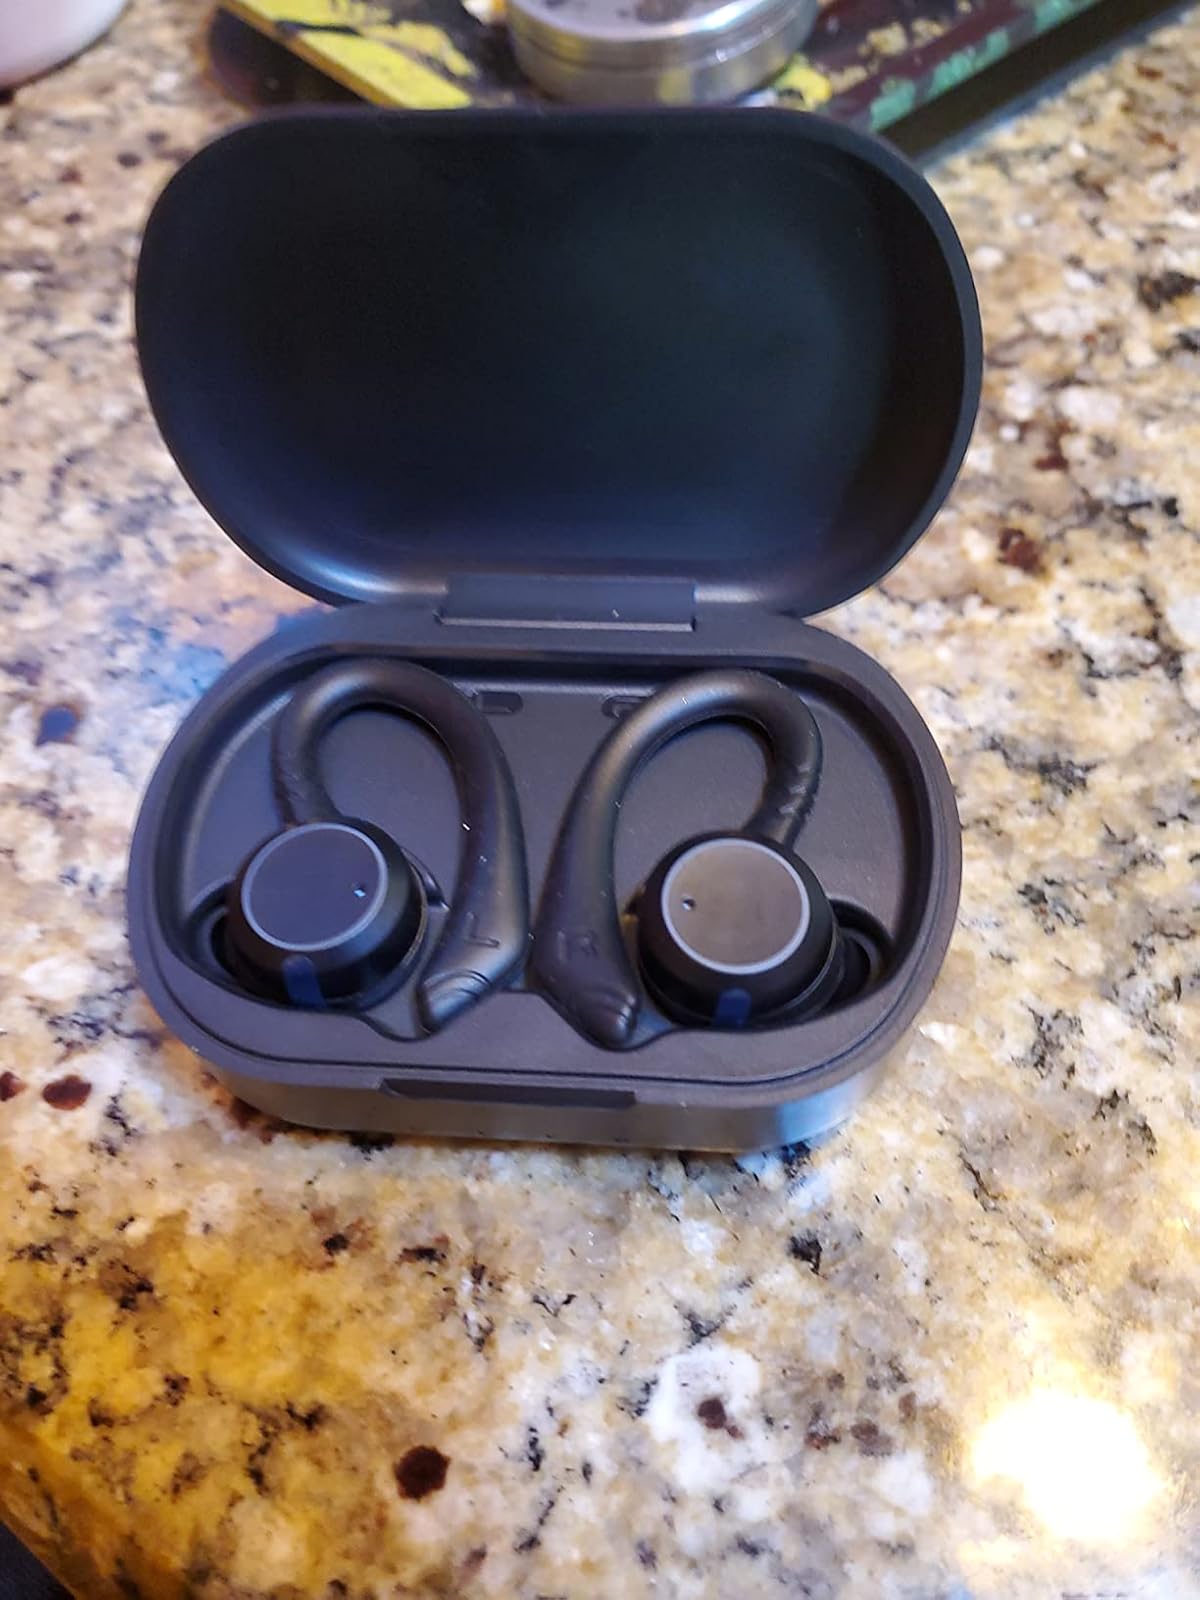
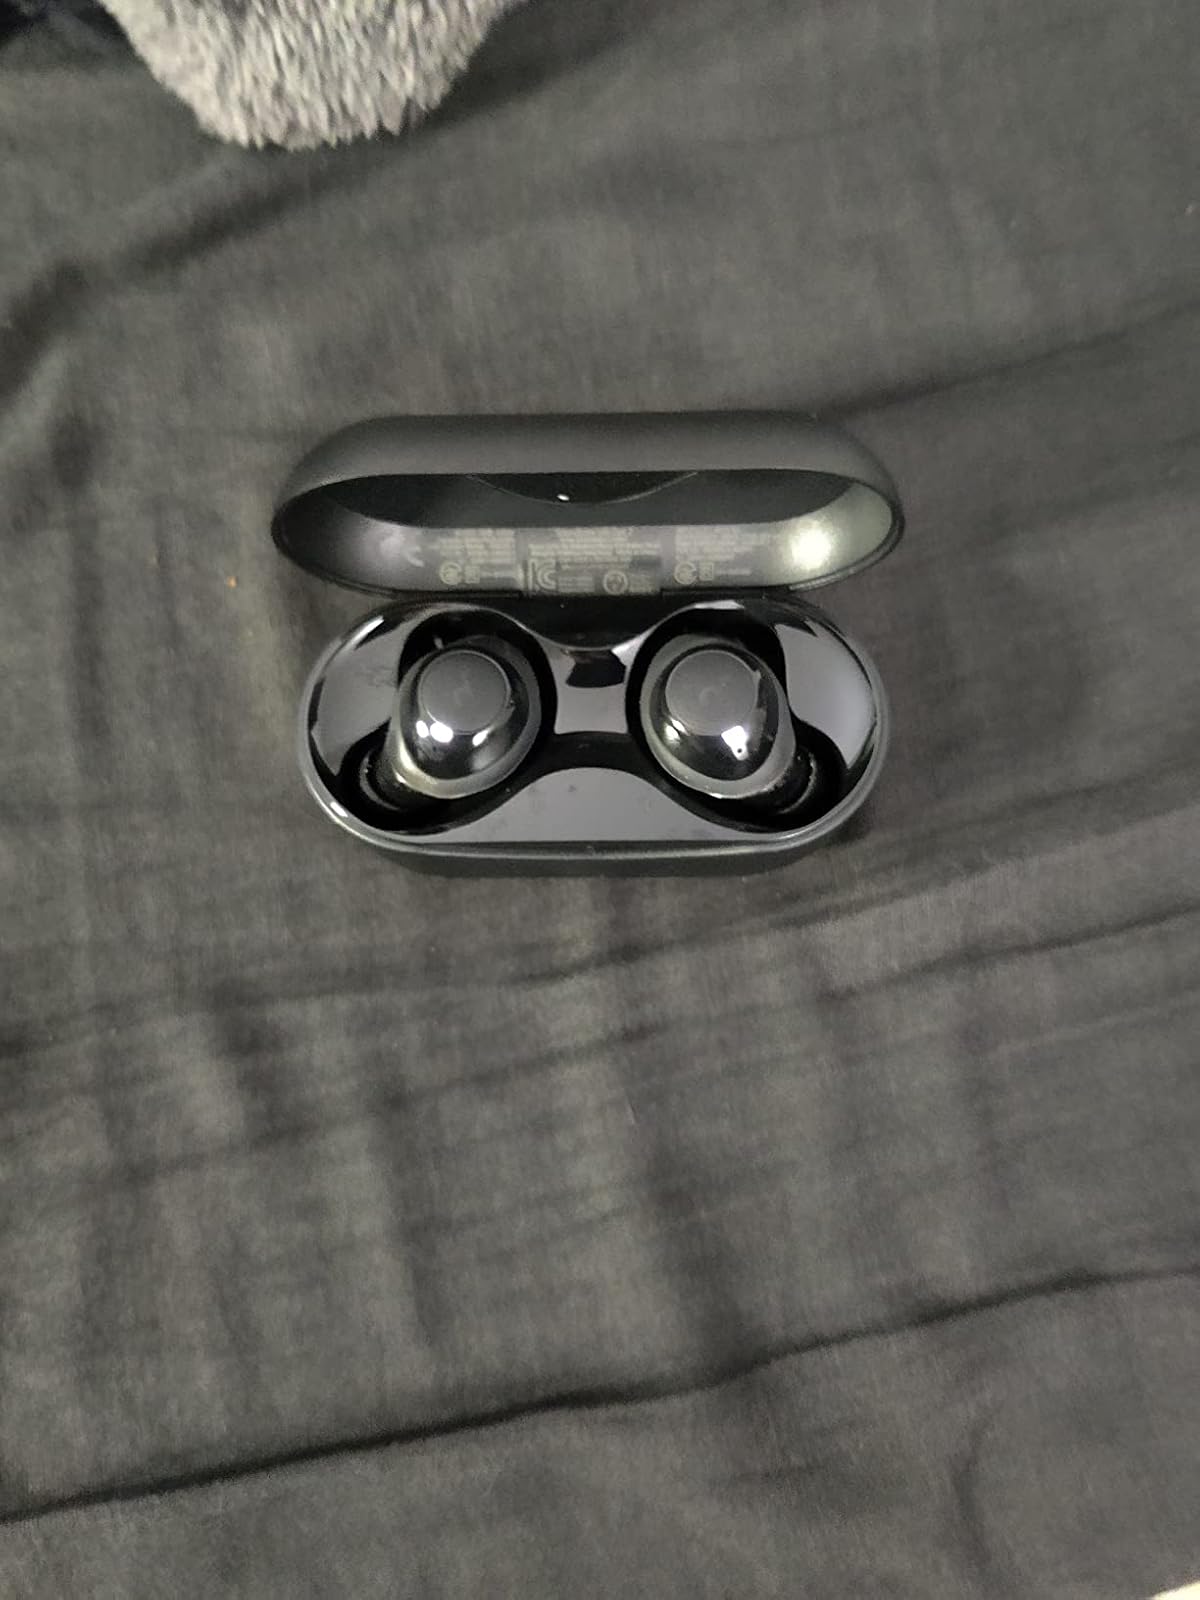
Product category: earbuds
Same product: no